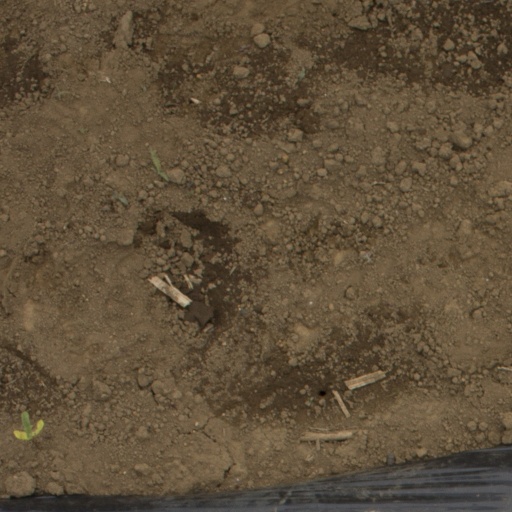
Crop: Jerusalem artichoke